Union Sulphur Company

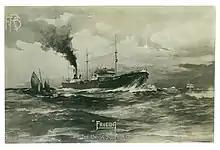
Painting celebrating the 1912 launch of the SS "Frieda" at the Fore River Shipyard in Quincy, Massachusetts

Built in 1912 by the Fore River Shipyard for the Union Sulphur Co. She was a 3,365 gross ton bulk carrier. She was named after Frasch's daughter Frieda Frasch. She served as the during World War I, from October 1918 to January 1919. She was later sold to a Chinese concern and renamed "Peh Shan", and later "Norse Carrier". On December 8, 1941, during the Second Sino-Japanese War, she was captured by Japan at Shanghai and renamed "Sana Maru". She was operated by Japan during World War II until October 20, 1943, when she was sunk off the coast of French Indochina by the American Gato-class submarine .